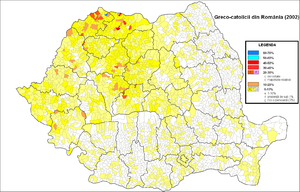
L'Église grecque-catholique roumaine, Église gréco-catholique roumaine ou Église roumaine unie à Rome, gréco-catholique est une des Églises catholiques orientales. Le chef de l'Église porte le titre d'archevêque majeur d'Alba Iulia et Făgăraș, avec résidence à Blaj. Depuis 1994, son titulaire actuel est son excellence monseigneur Lucian Mureșan.